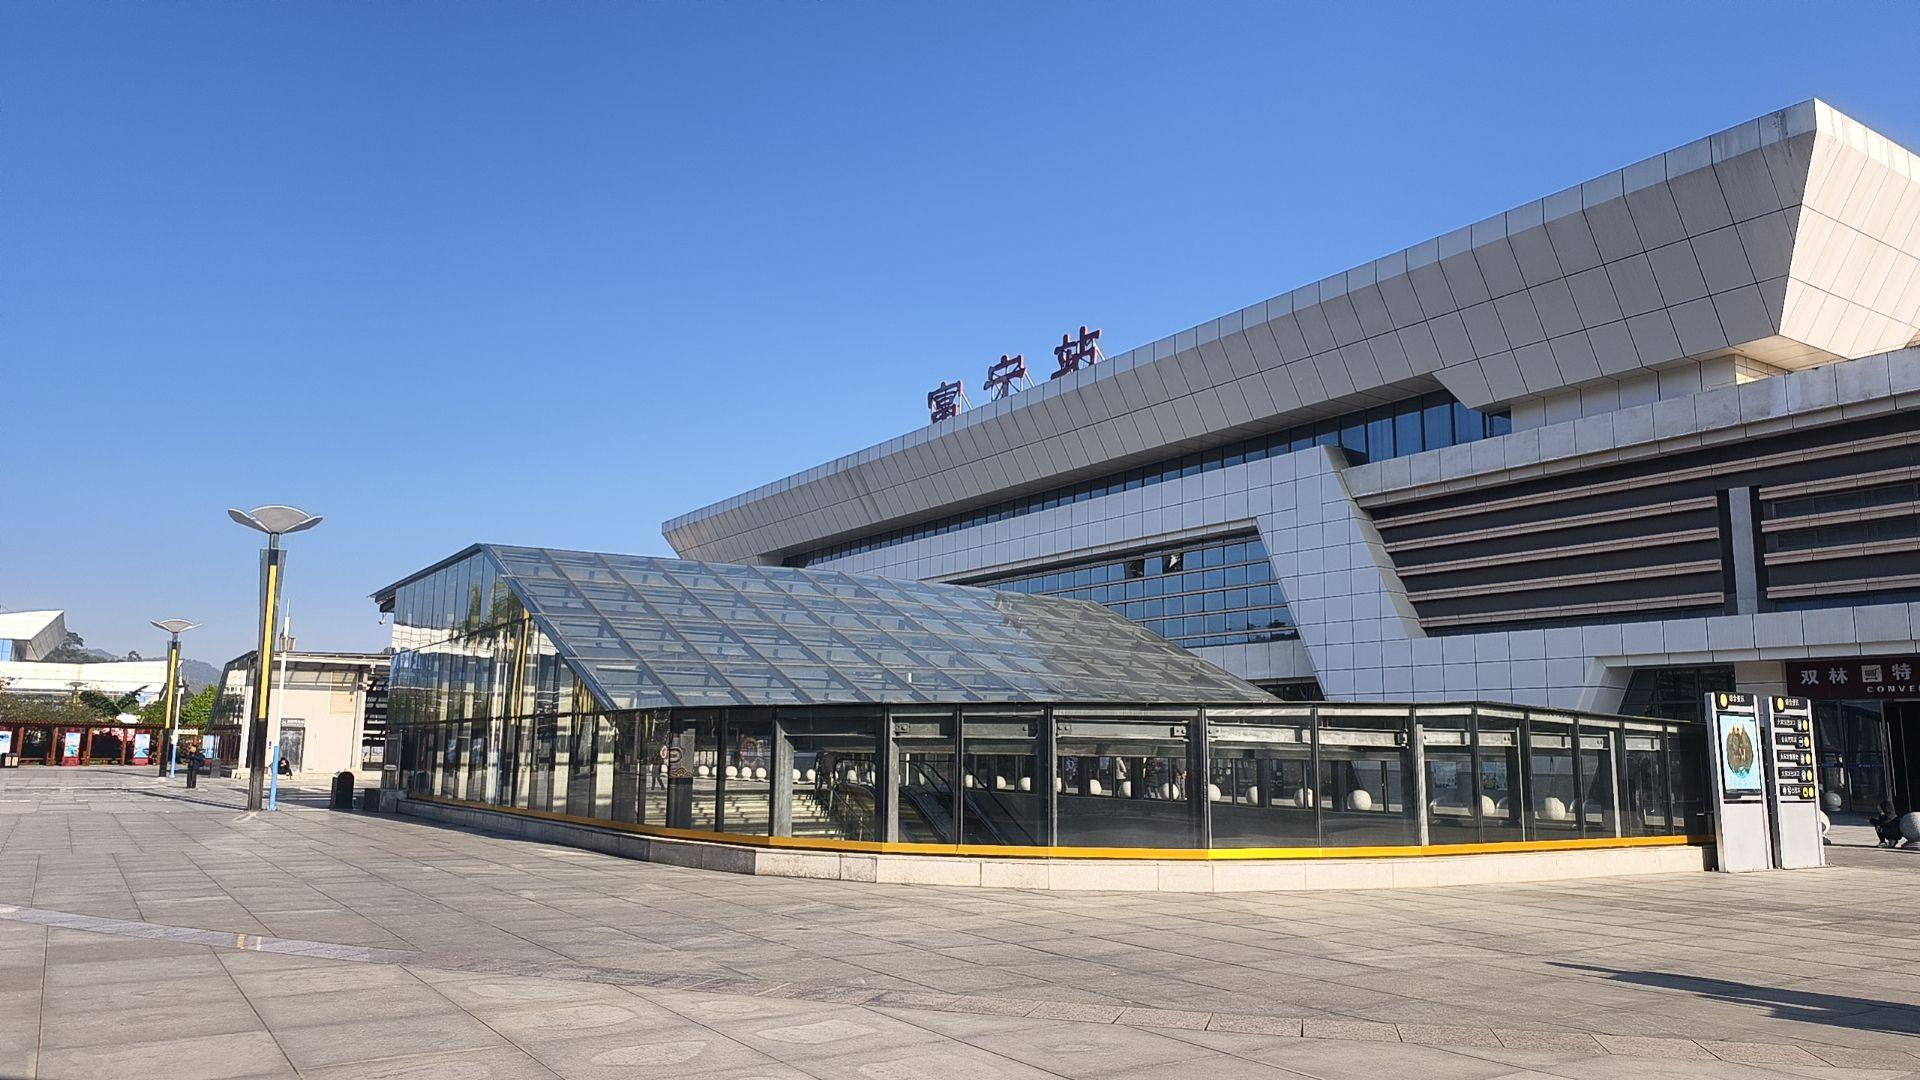
地标名称：富宁站
所在城市：文山壮族苗族自治州·富宁县